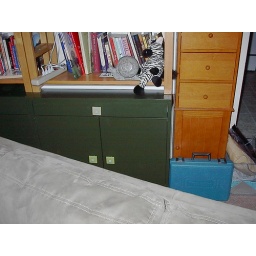
Custom made beach glass knobs made by Beachy Rustica (on Etsy), installed on my cabinets.